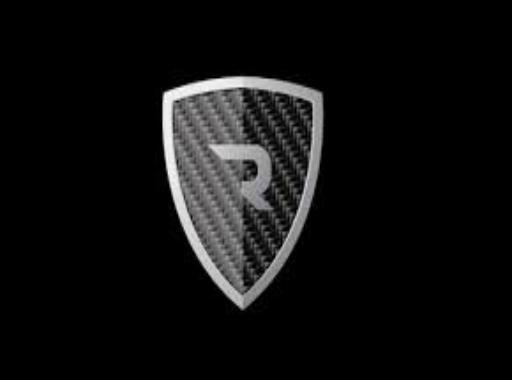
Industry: Transportation